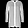
Label: Coat